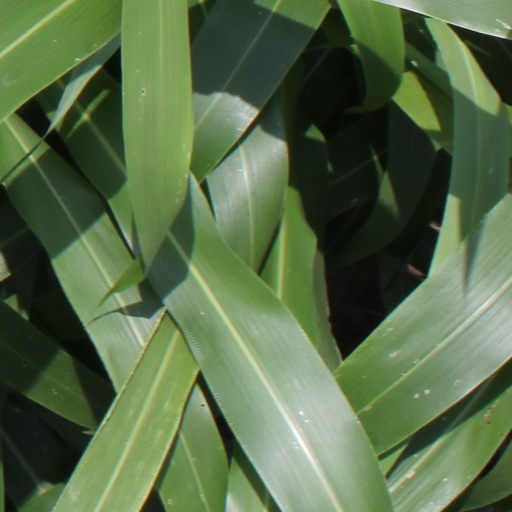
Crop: sorghum